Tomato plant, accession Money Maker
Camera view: vertical (180 deg); turntable rotation: 210 degrees
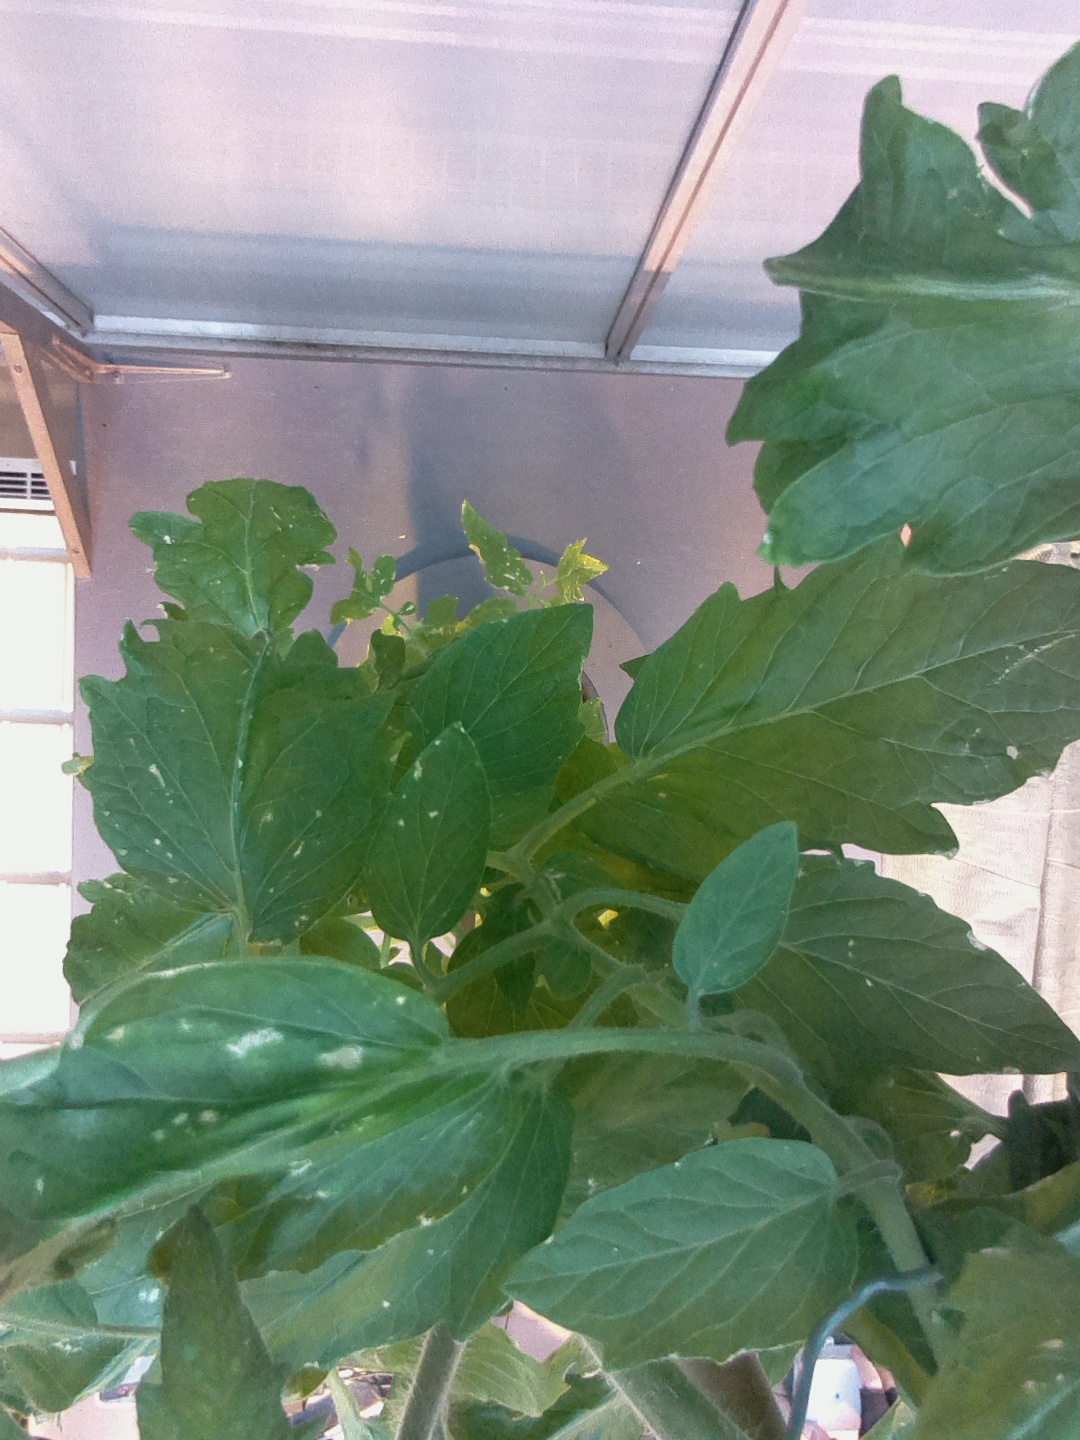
BBCH growth stage 75: 50%-60% of final fruit size